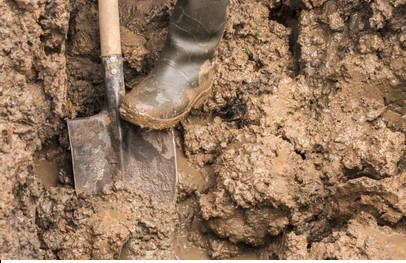
Soil type: Clay soil